Mexico

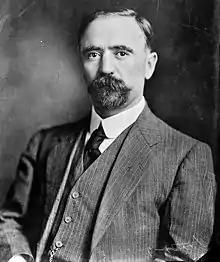
Francisco I. Madero, who challenged Díaz in the fraudulent 1910 election and was elected president when Díaz was forced to resign in May 1911

The overthrow of Santa Anna and the establishment of a civilian government by Liberals allowed them to enact laws that they considered vital for Mexico's economic development. The Liberal Reform attempted to modernize Mexico's economy and institutions along liberal principles. They promulgated a new Constitution of 1857, separating Church and State, stripping the Church and the military of their special privileges; mandating the sale of Church-owned property and sale of indigenous community lands, and secularizing education. Conservatives revolted, touching off civil war between rival Liberal and Conservative governments (1858–1861).